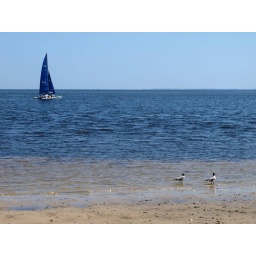
a sail boat sets sail at shell point beach in florida while two sea gulls wishes them happy sailling